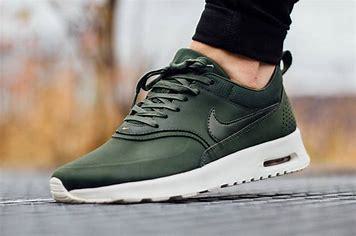
Brand: Nike
Model: Air Max Thea